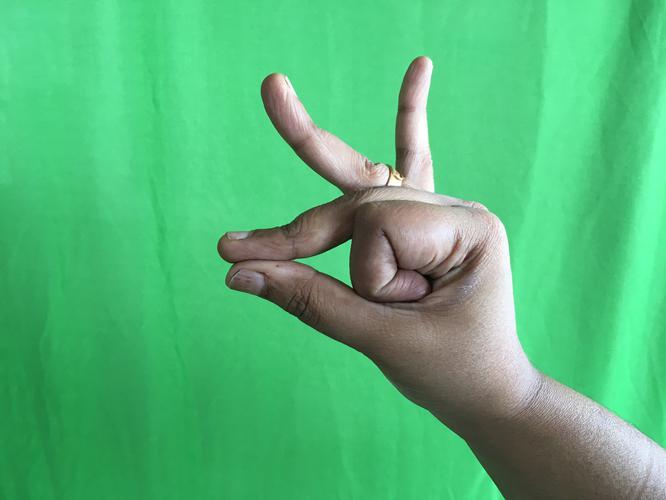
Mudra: Bramaram
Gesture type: single_hand